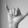
ASL letter: Y